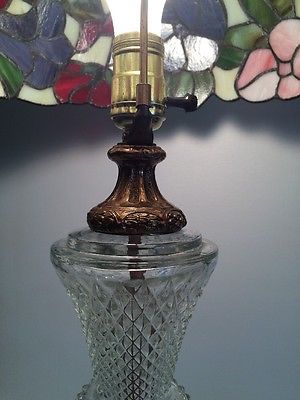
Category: lamp